Frank Jenkins (ice hockey)

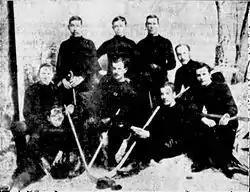
Jenkins, at right in the middle row, with the 1883–84 Ottawa Hockey Club.

Frank Maurice Stinson Jenkins (July 6, 1859 – December 5, 1930) was an early amateur ice hockey player. He was a founder, and the first captain of the Ottawa Hockey Club (Ottawa HC) of 1883. He was also the founder in 1894 of Ottawa's first full-size orchestra, the Ottawa Amateur Orchestral Society.